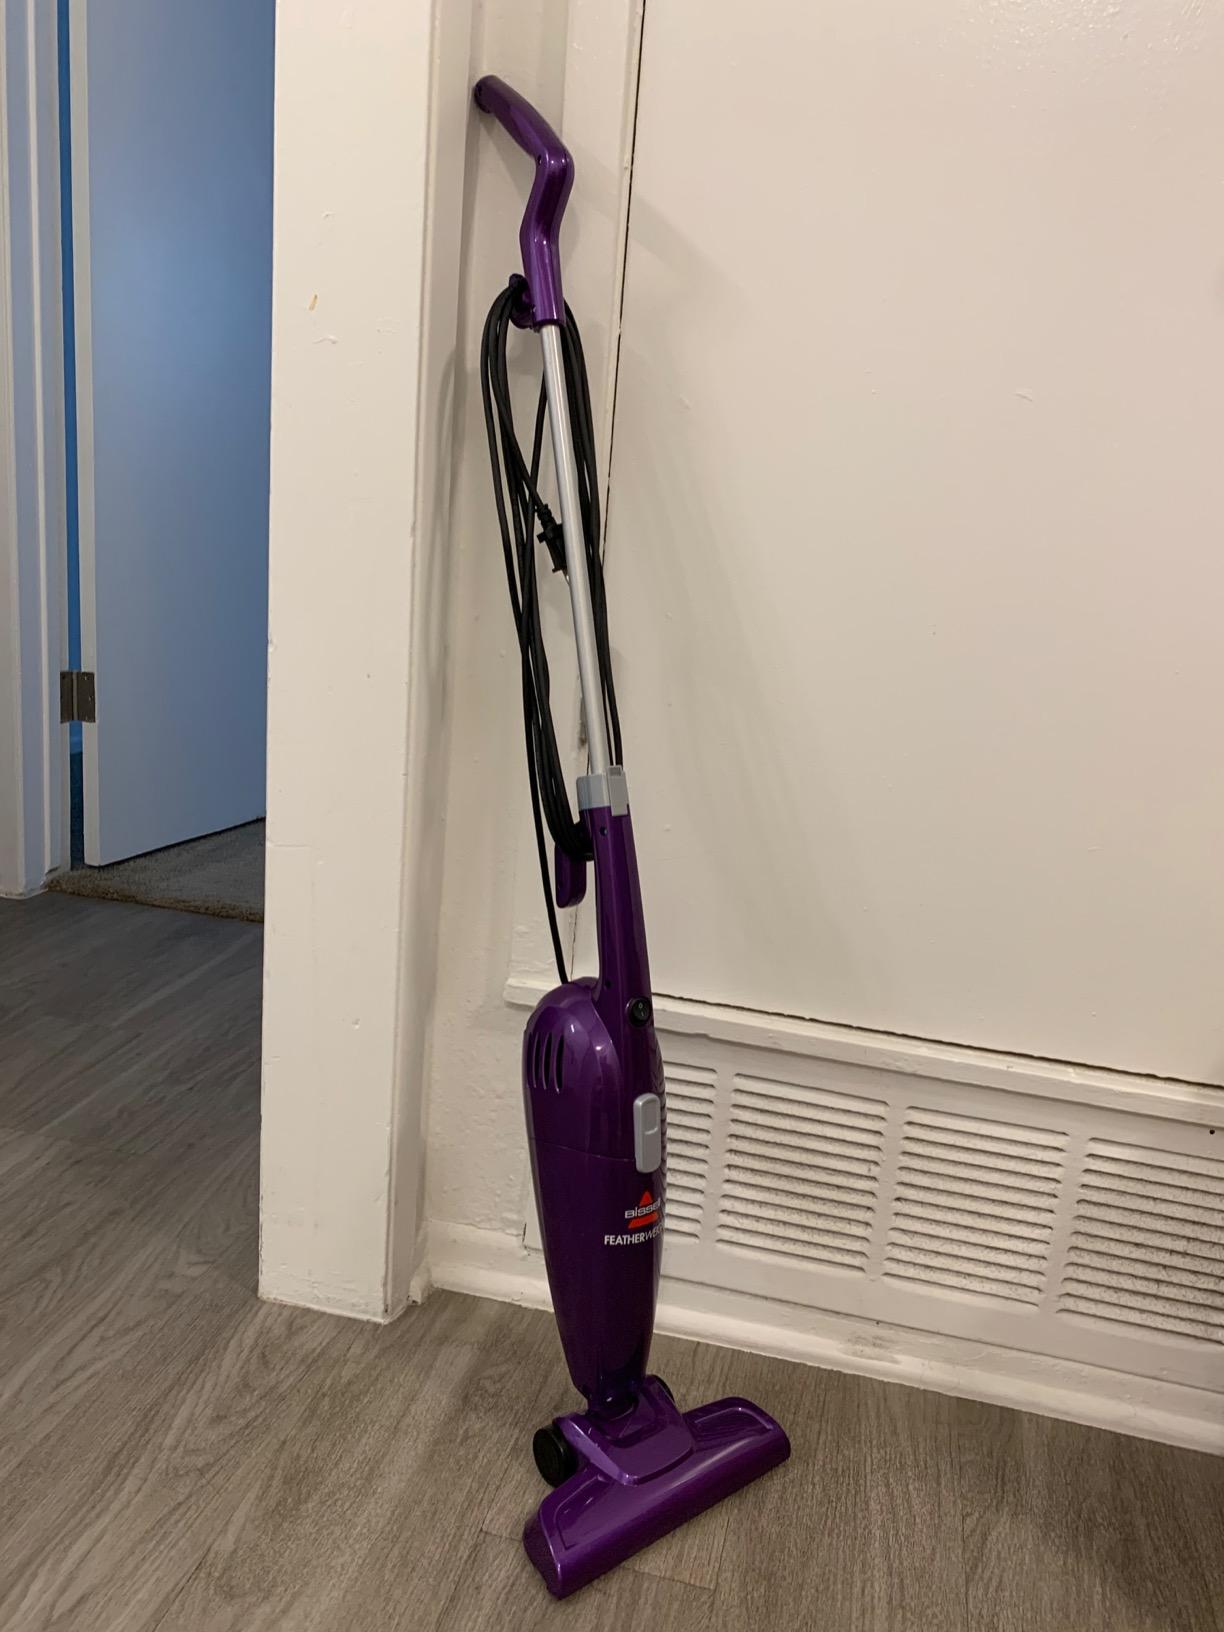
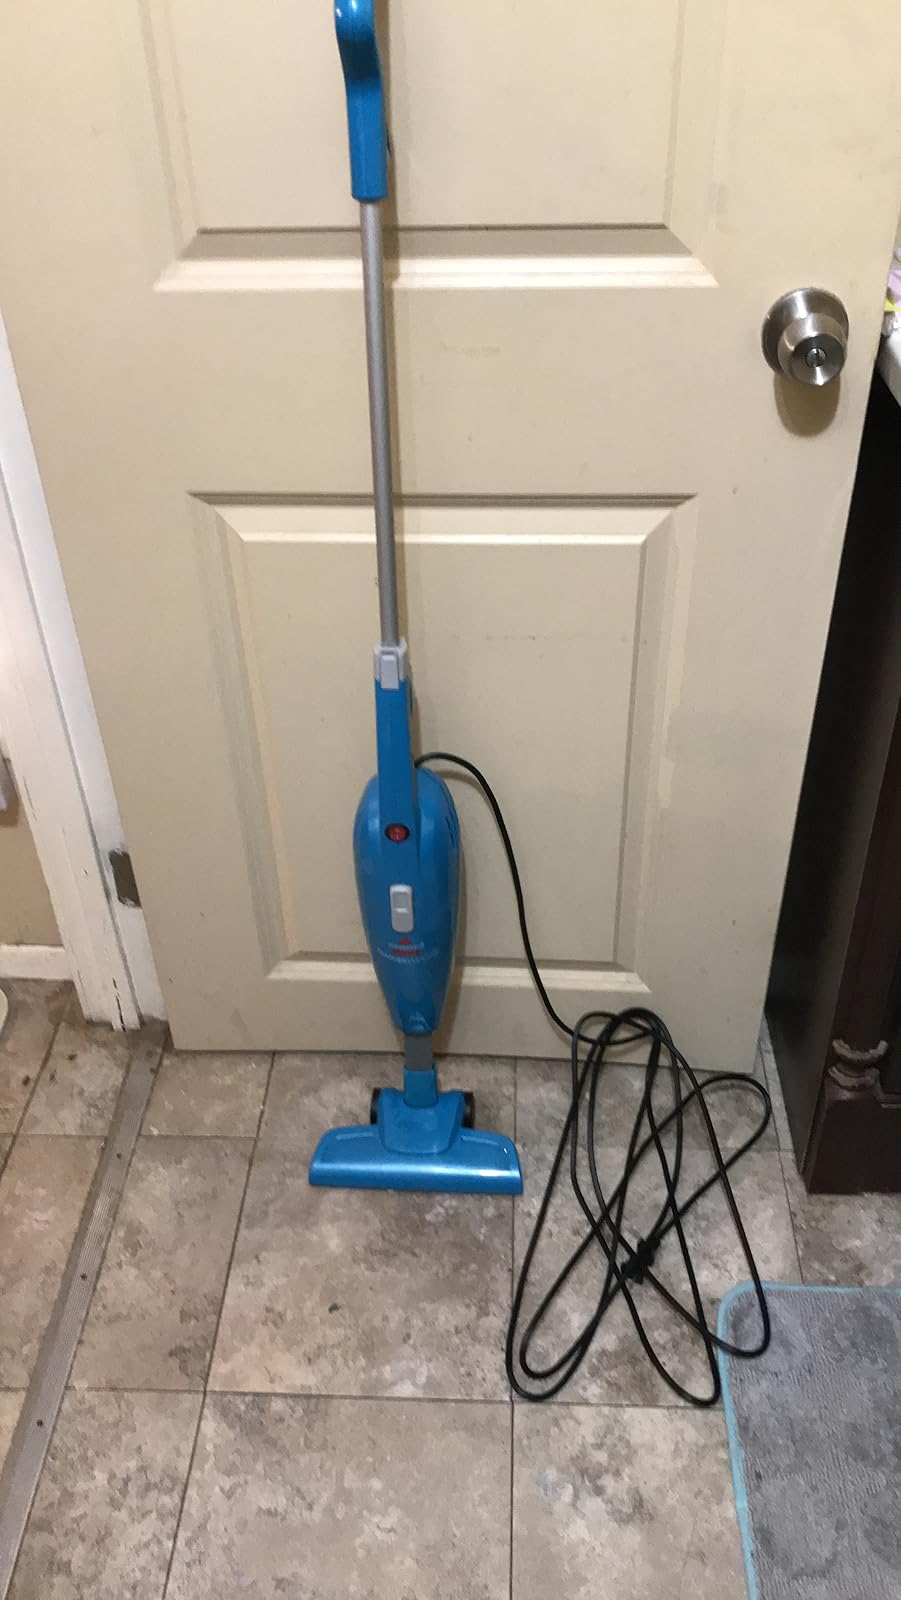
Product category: items_vacuum
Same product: no